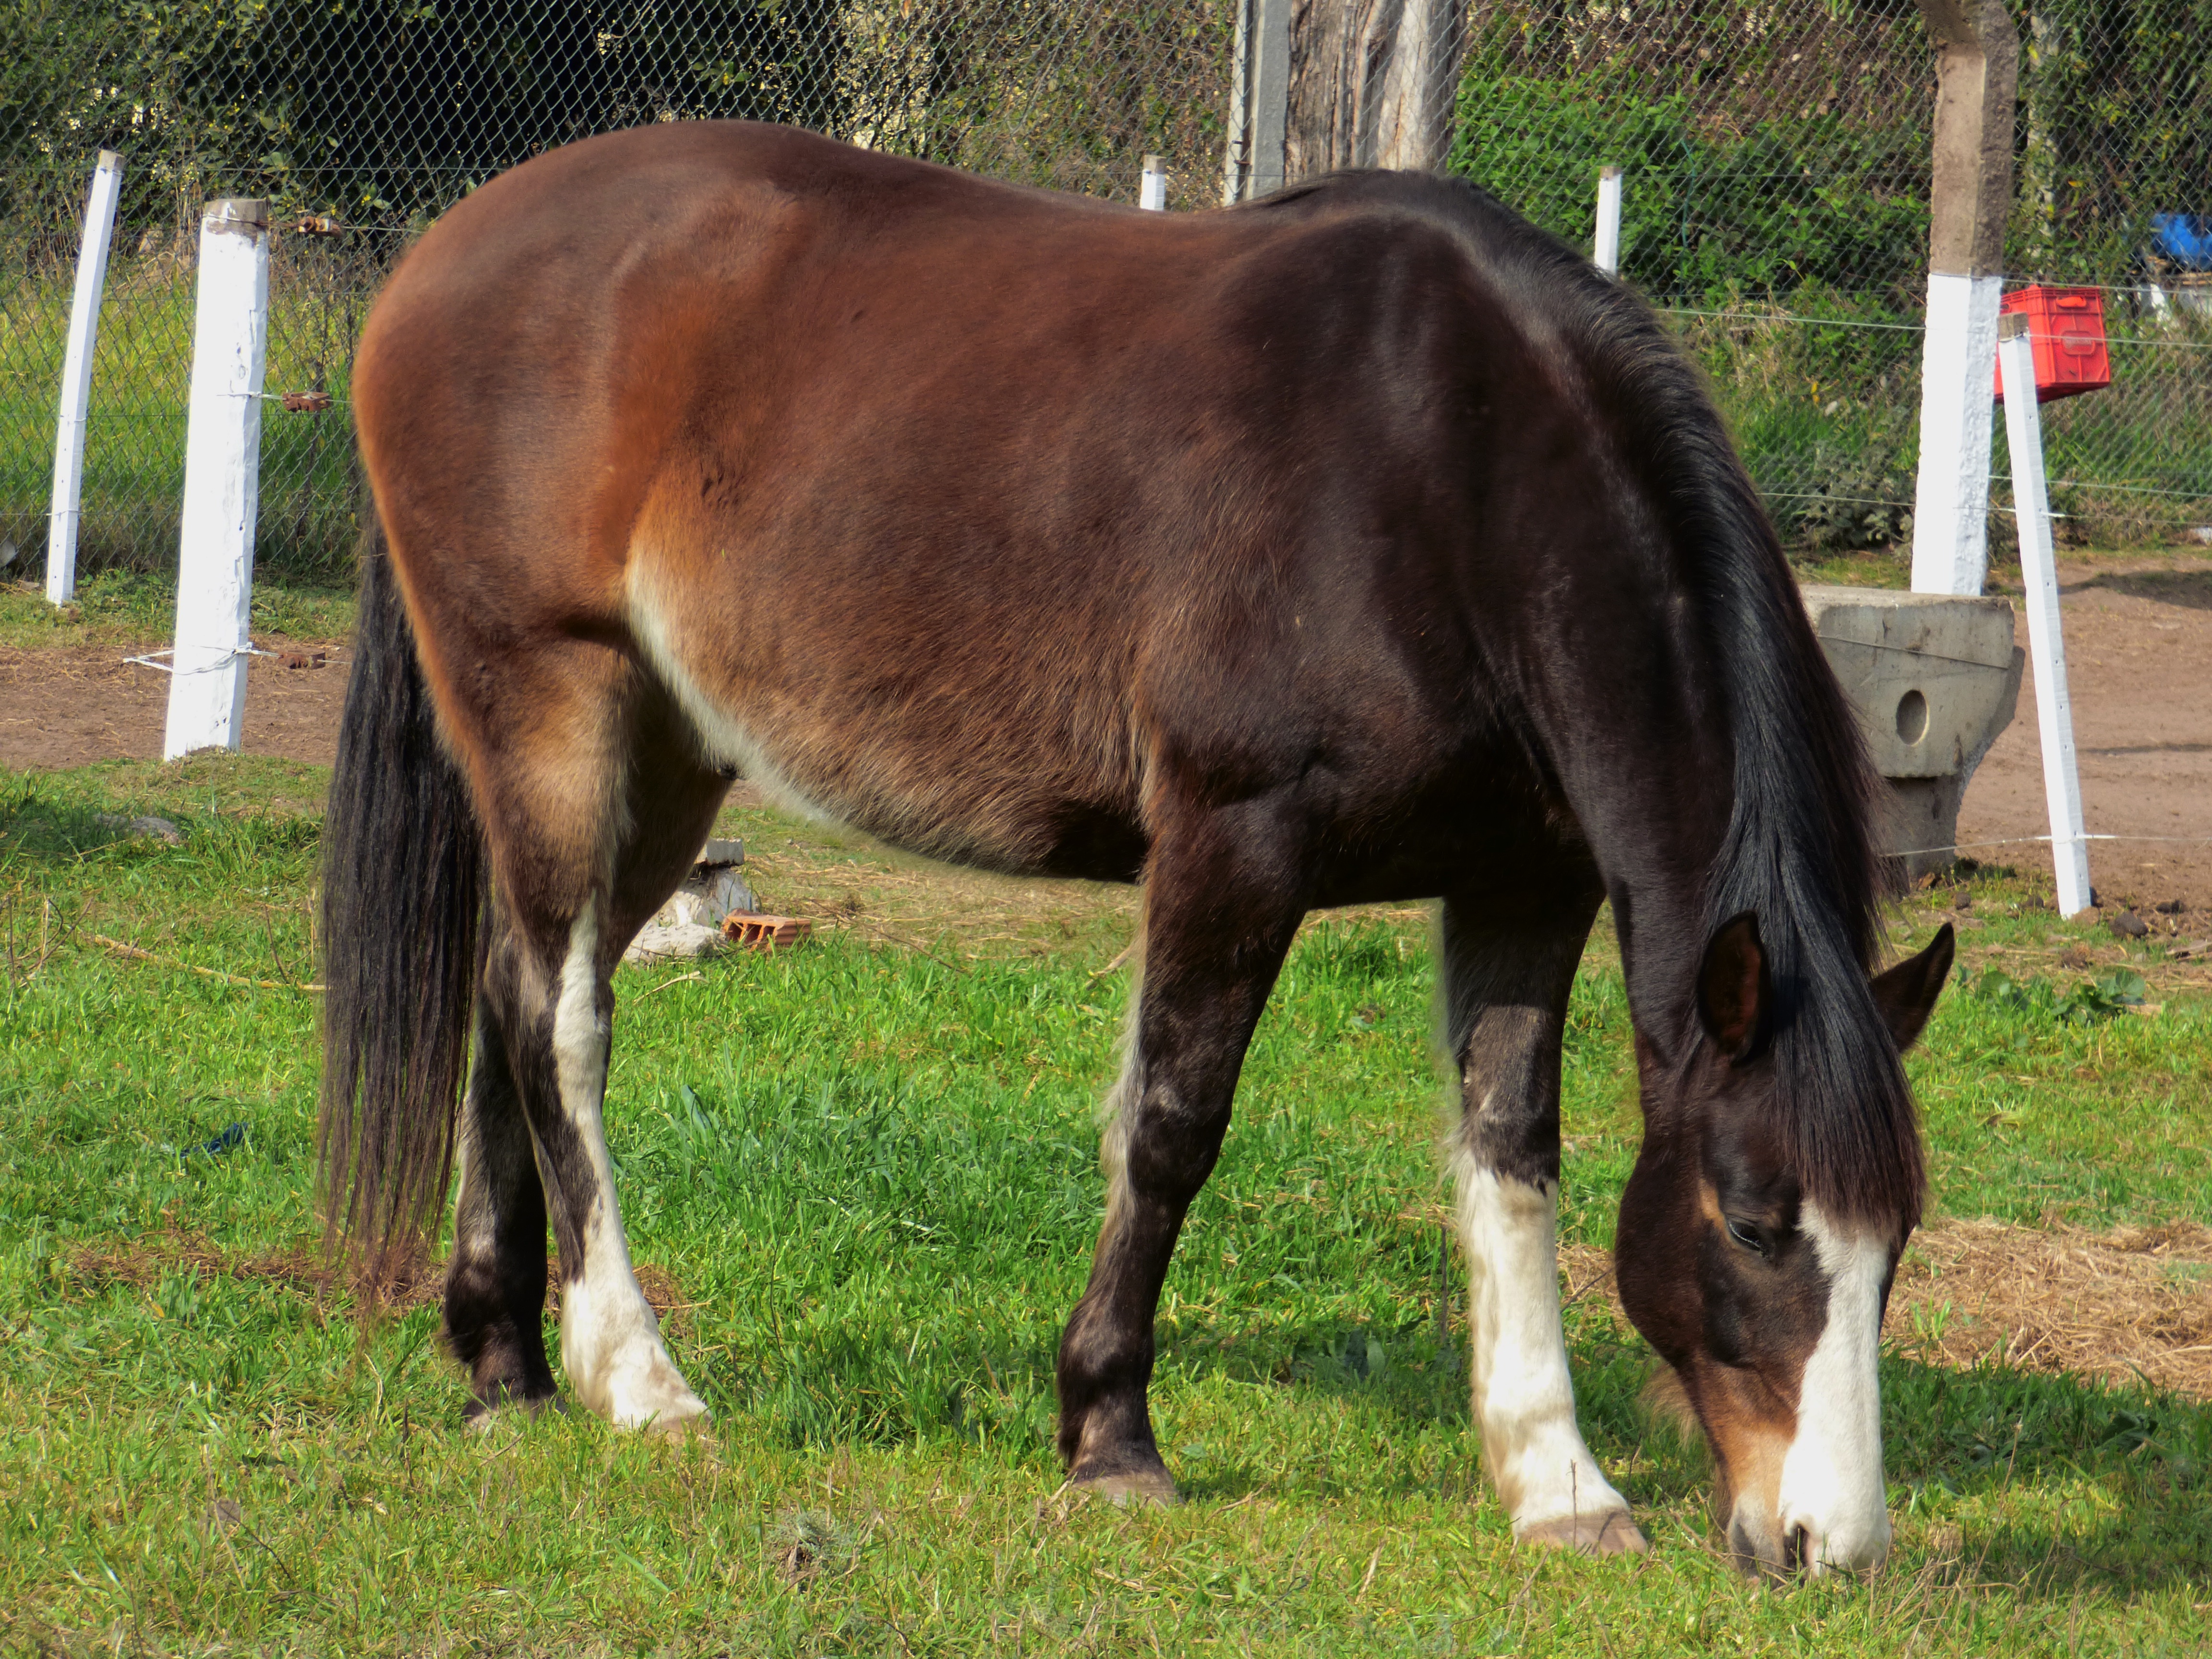
grass, farm, animal, pasture, grazing, horse, mammal, stallion, mane, fauna, equine, eating, vertebrate, mare, foal, colt, pack animal, horse like mammal, mustang horse